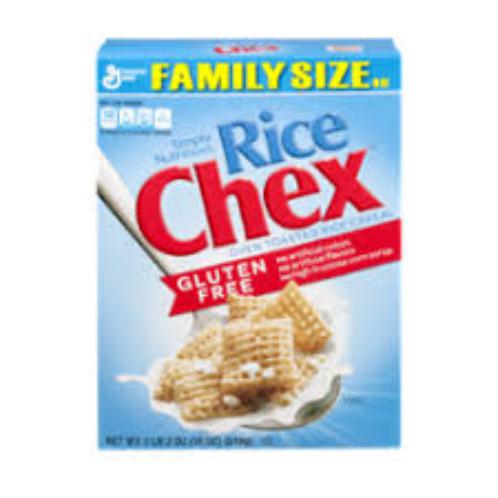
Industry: Food